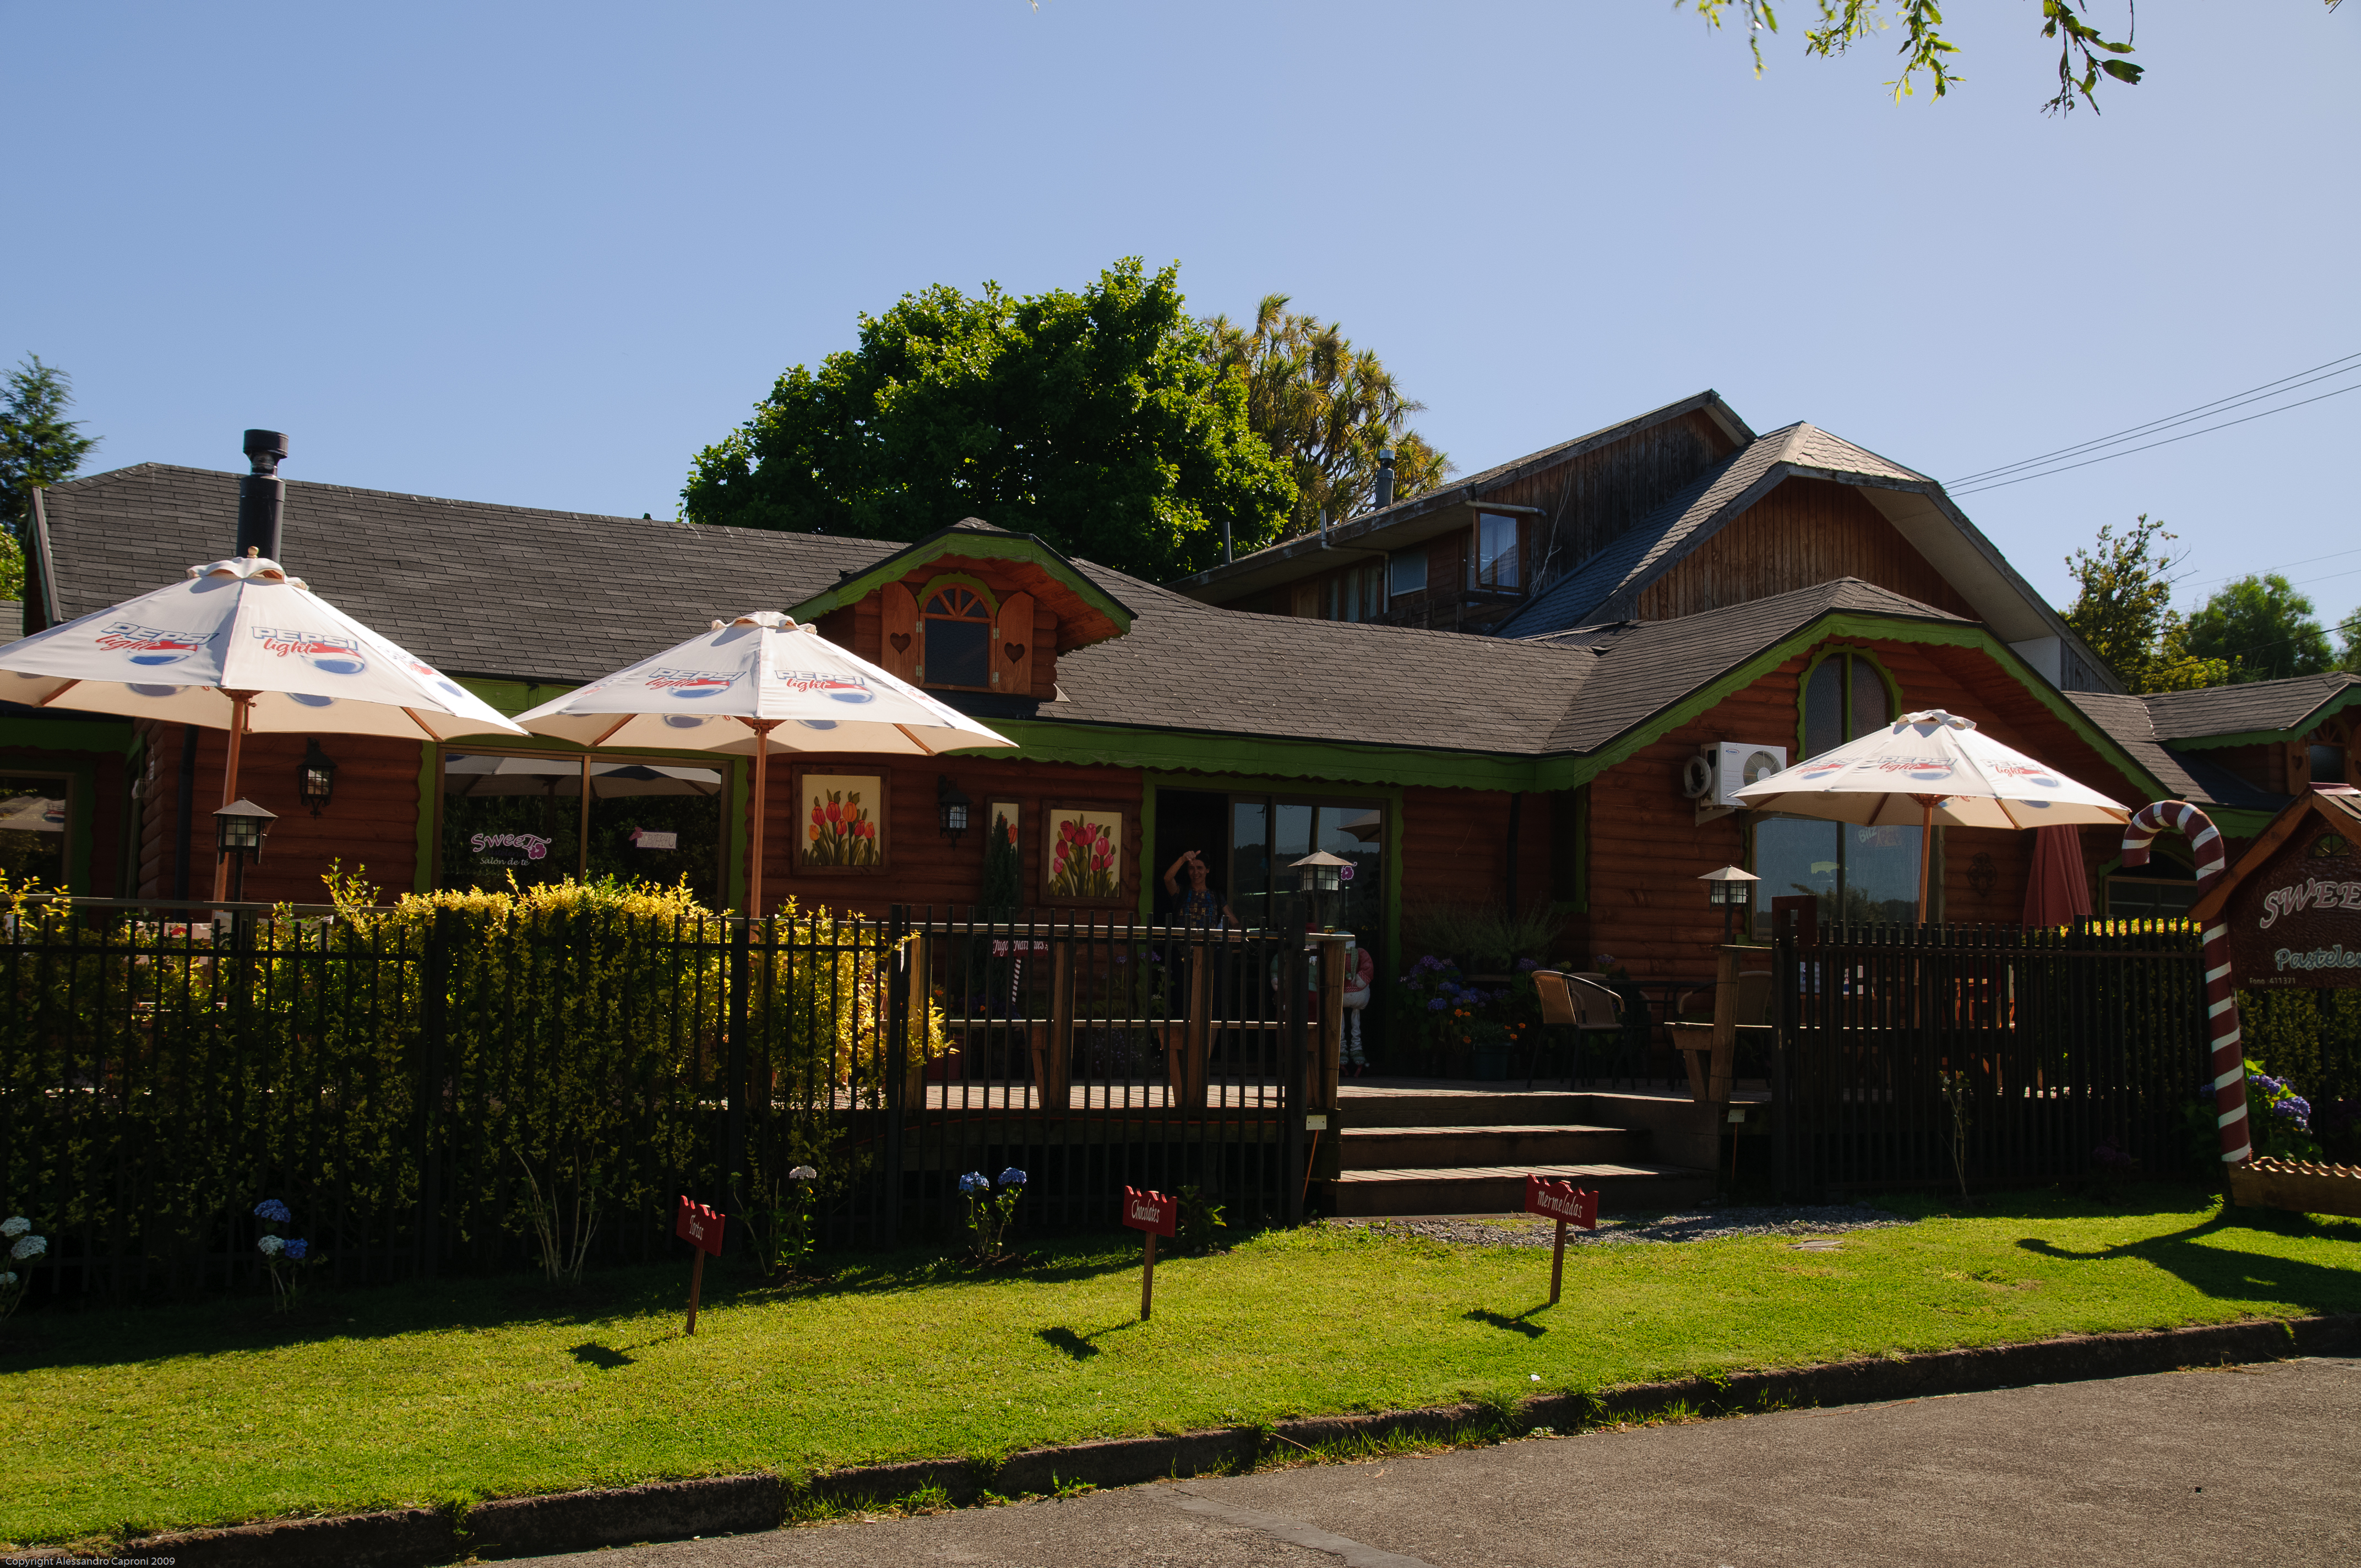
house, town, restaurant, home, vacation, village, nikon, chile, resort, estate, d300, residential area